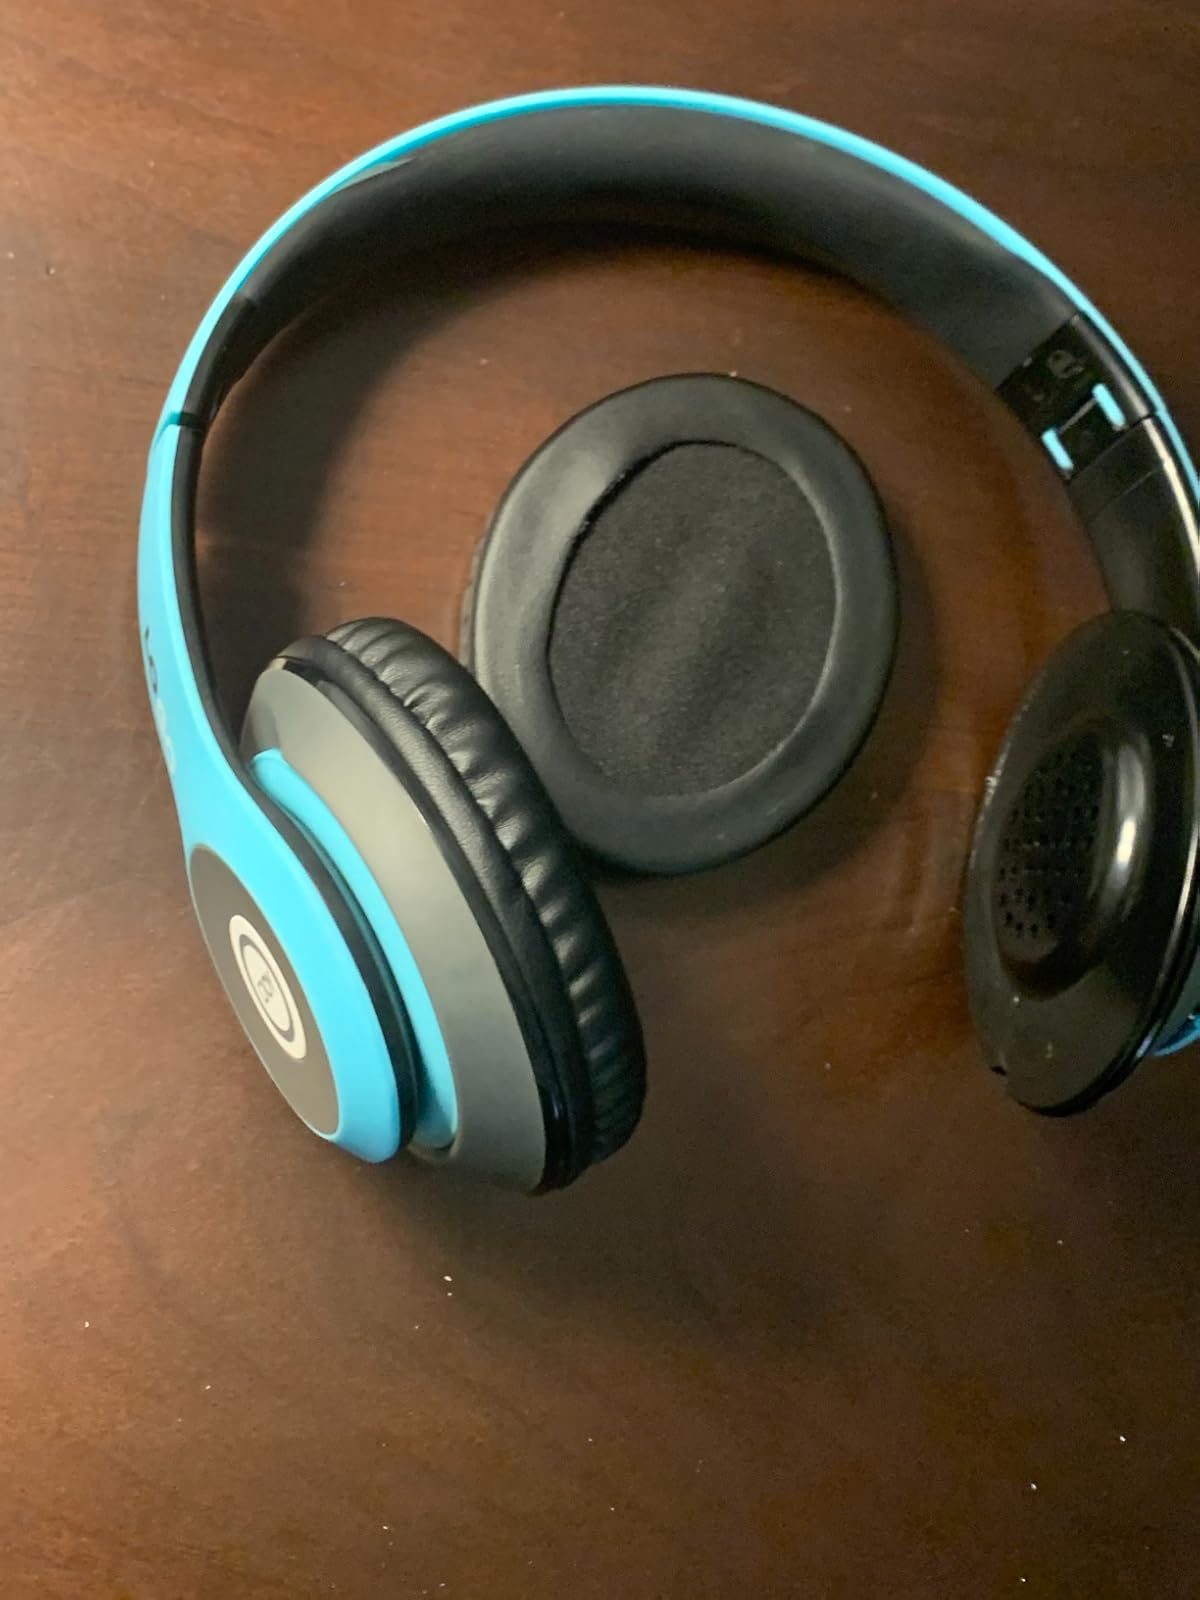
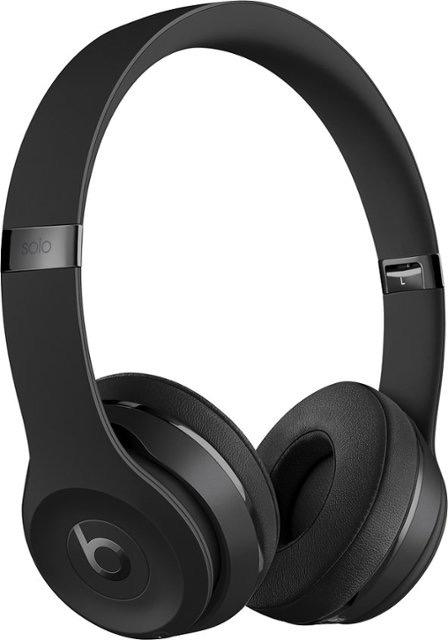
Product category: headphones
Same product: no